History of the Acadians

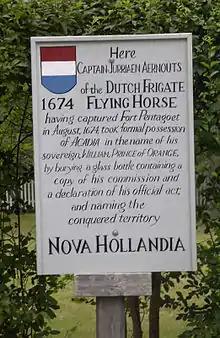
Marker commemorating the Dutch conquest of Acadia (1674), which they renamed New Holland. This is the spot where Jurriaen Aernoutsz buried a bottle at the capital of Acadia, Fort Pentagouet, Castine, Maine.

In 1654, war between France and England broke out. Led by Major Robert Sedgwick, a flotilla from Boston, under orders from Cromwell, arrived in Acadia to chase the French out. The flotilla seized La Tour's fort, then Port-Royal. La Tour, nevertheless, managed to find himself in England, where, with the support of John Kirke, succeeded in receiving from Cromwell a part of Acadia, along with Sir Thomas Temple. La Tour returned to Cap-de-Sable where he remained until his death in 1666 at the age of 73.